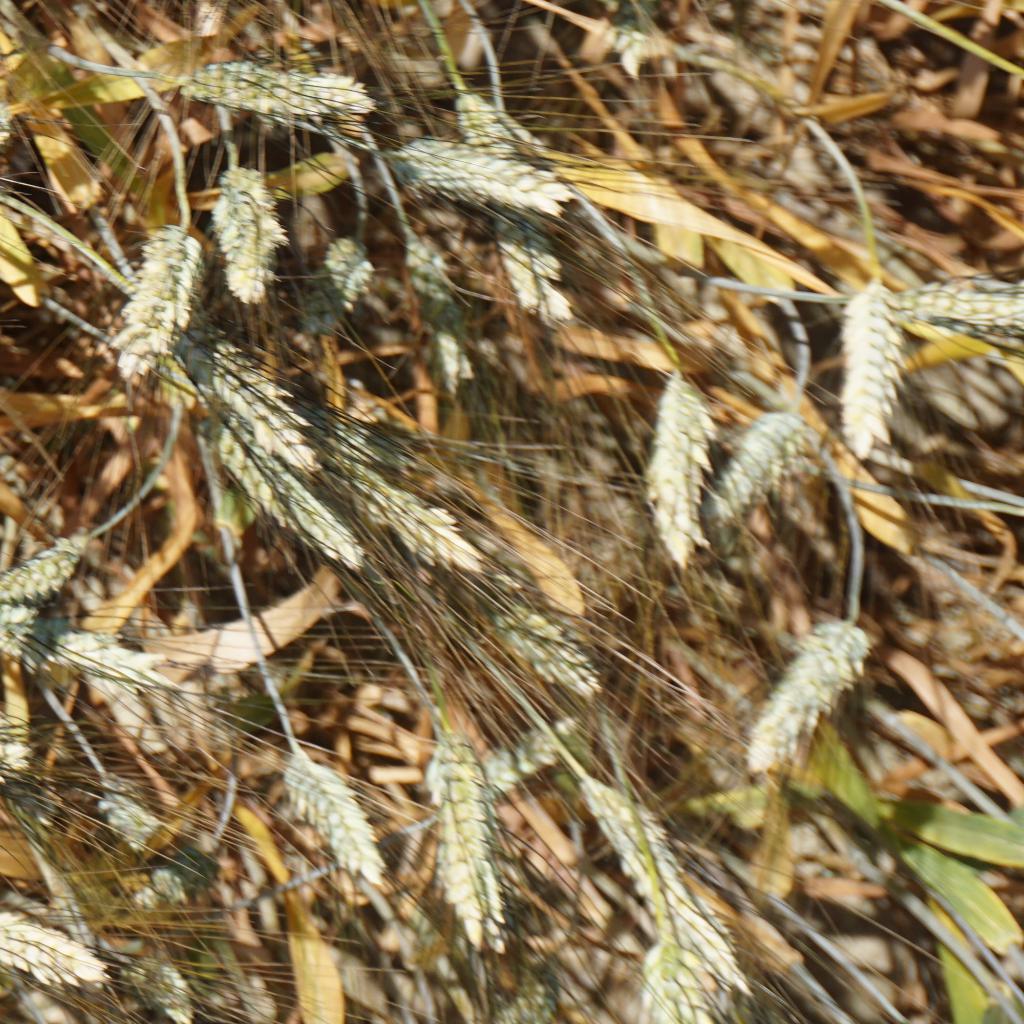
Country: France
Location: Gréoux
Wheat development stage: Filling - Ripening